Lothar Meggendorfer

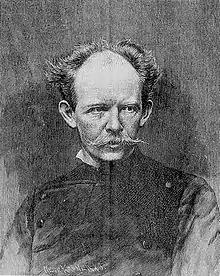
Lothar Meggendorfer (1889)

Lothar Meggendorfer (6 November 1847 in Munich – 7 July 1925 in Munich) was a German illustrator and early cartoonist known for his pop-up books.